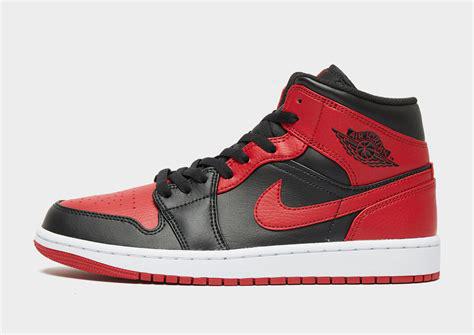
Brand: Jordan
Model: 1